Hamish Carter

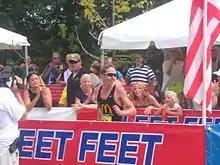
Carter winning the 2005 Chicago triathlon

Carter won the bronze medal in triathlon at the 2002 Commonwealth Games and then went on to win the triathlon gold medal at the 2004 Summer Olympics, defeating fellow New Zealander, Bevan Docherty. Carter's time was 1:51:07.73, less than eight seconds faster than Docherty's. On 3 September 2006 in Lausanne, Carter won silver at the World Championships after finishing 17 seconds behind Tim Don. In October 2006, Hamish Carter won the Xterra World Championship in Maui, Hawaii defeating a field of more experienced off-road triathletes.